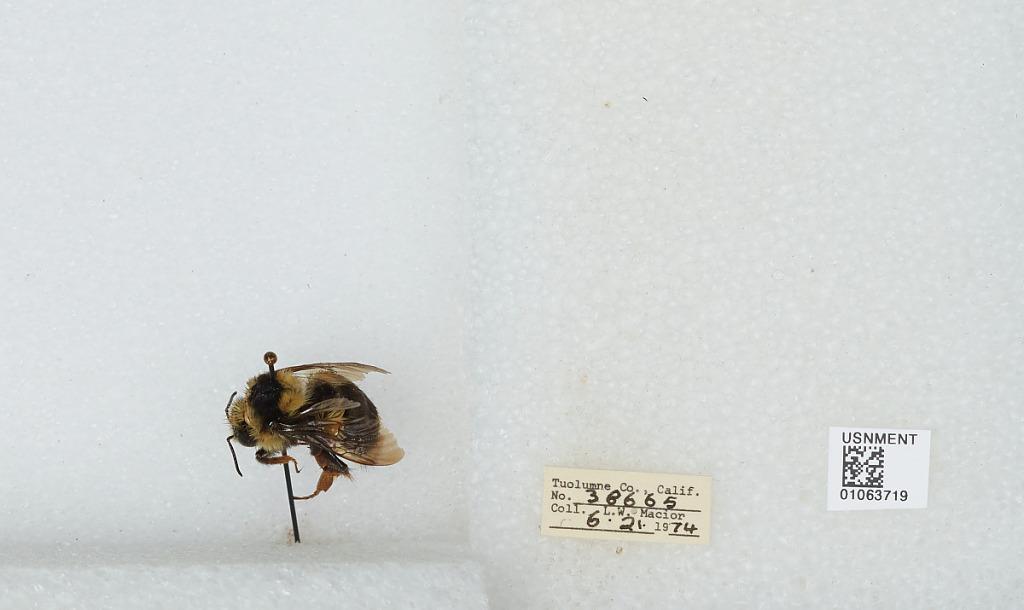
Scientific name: Bombus bifarius nearcticus
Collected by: L. Macior
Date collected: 1974-6-21
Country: United States
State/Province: California
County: Tuolumne
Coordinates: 38.02, -119.94